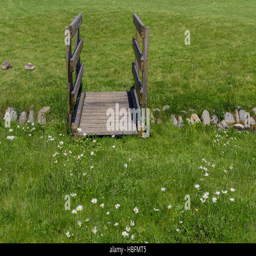
small bridge in the park